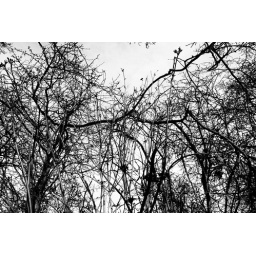
I was out in the field by my house the other day, they looked daunting but pretty.